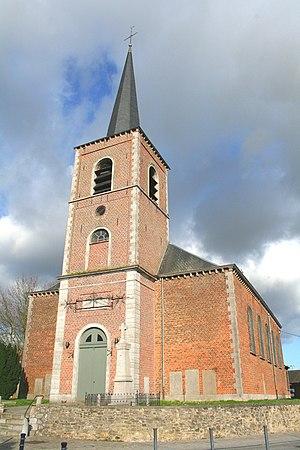
Isières (Belgique), l’église Saint-Pierre (1840).
Isières est une ancienne commune de Belgique située en Région wallonne dans la province de Hainaut.